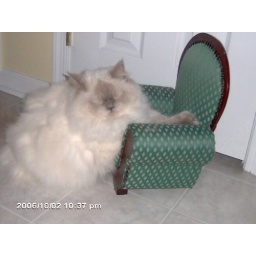
Big cat in little chair